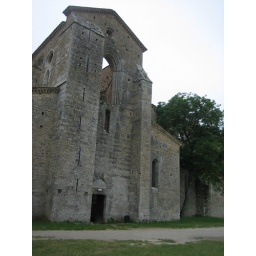
tree going in the wall